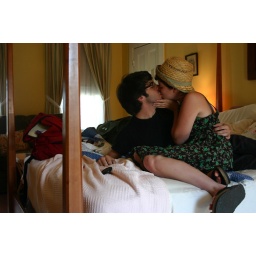
in 2 cats bed and breakfast in maine.